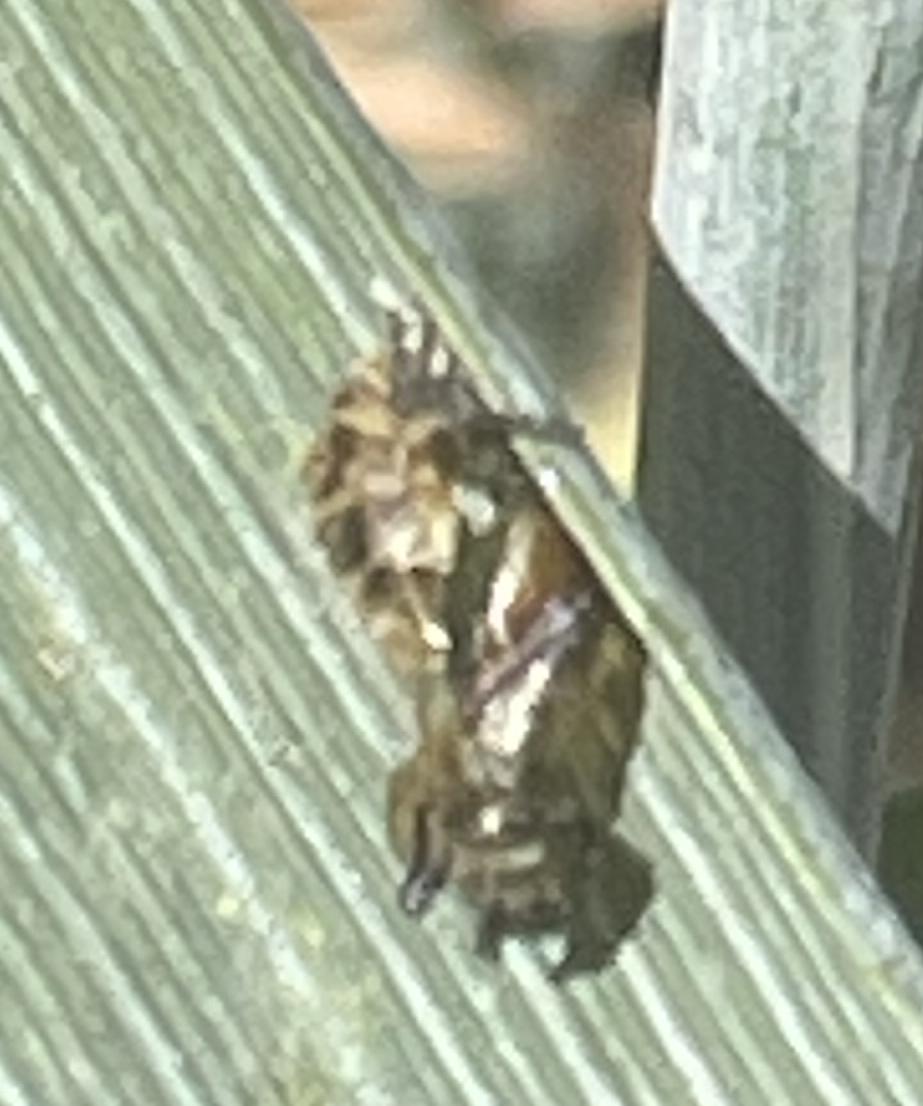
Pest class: predators